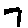
Label: 7